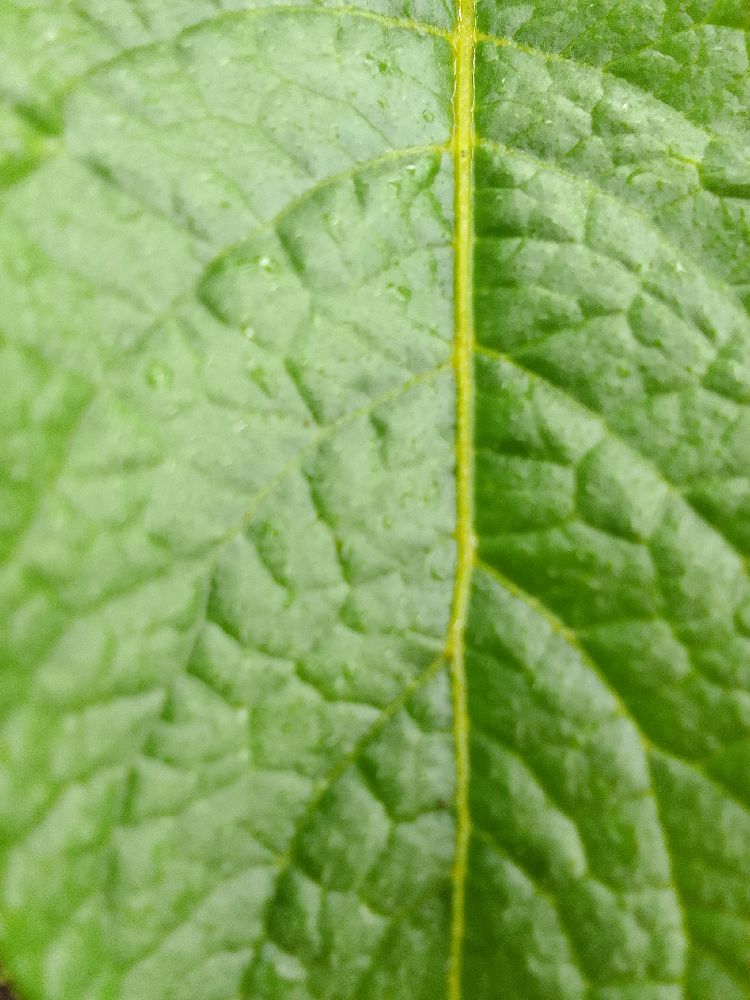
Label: Healthy